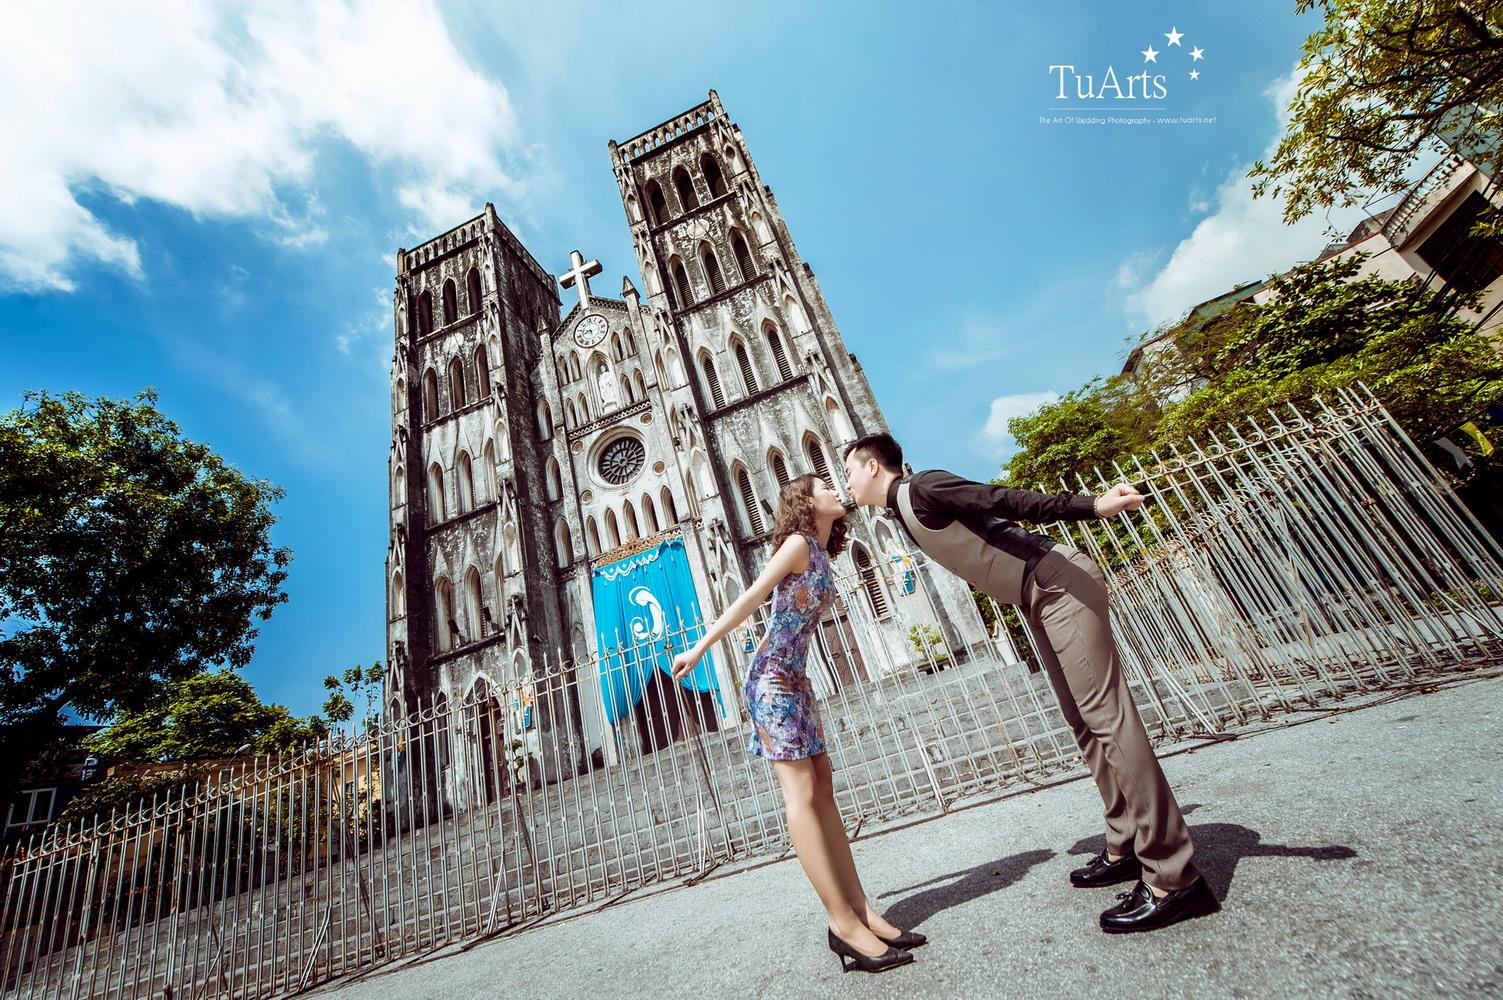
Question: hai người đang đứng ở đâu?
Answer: đang đứng trước một nhà thờ